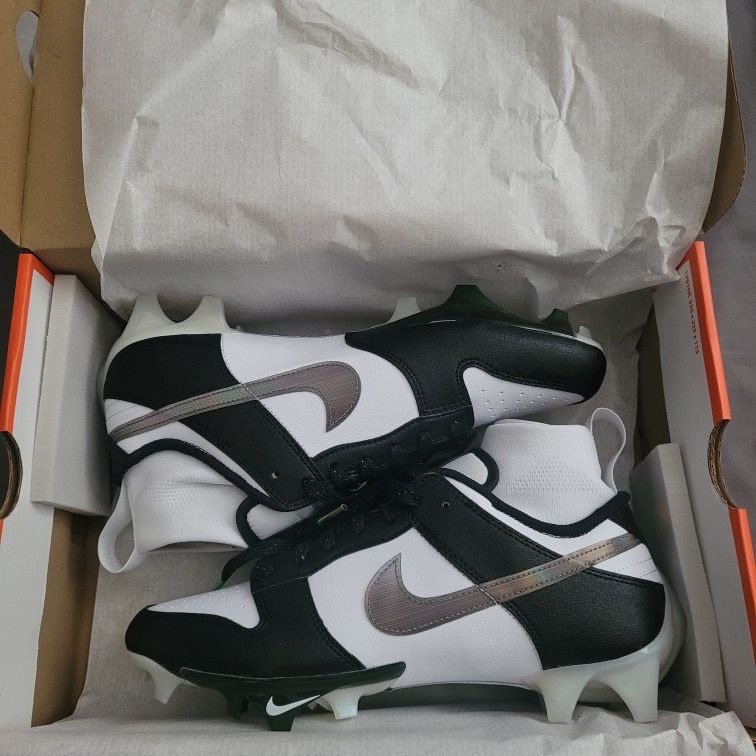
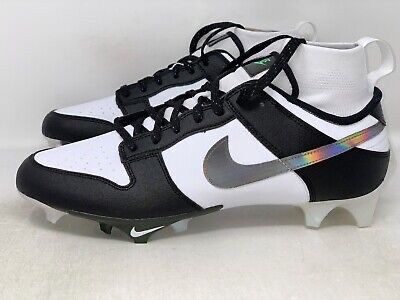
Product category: misc
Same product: yes